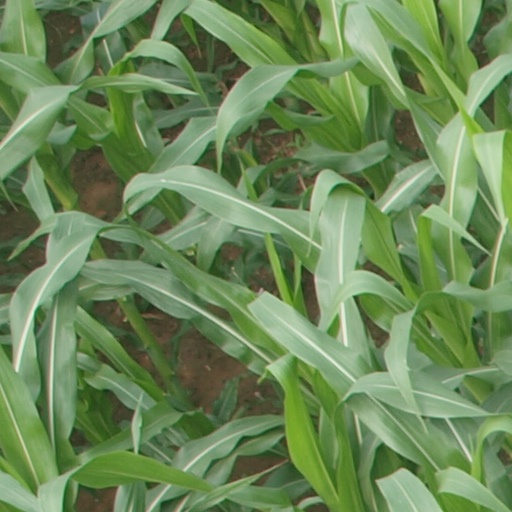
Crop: maize; corn